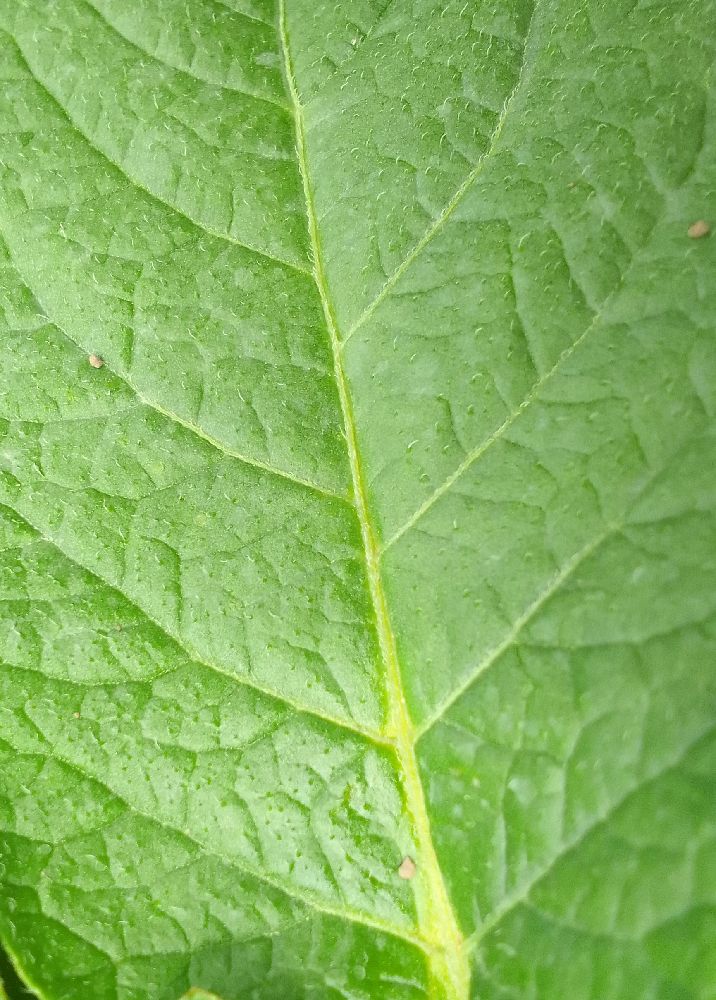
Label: Healthy